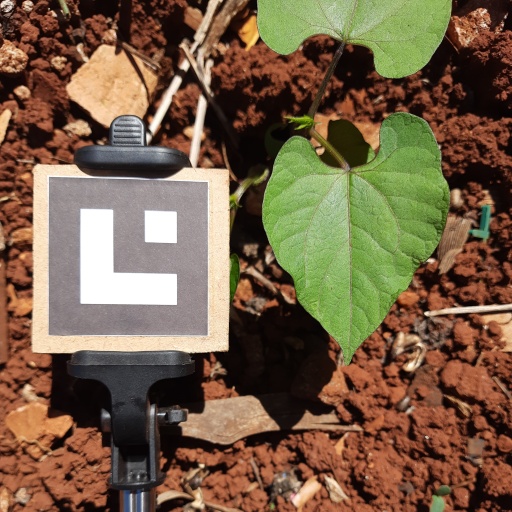
Observations: flat surface, no eating holes, under sunlight